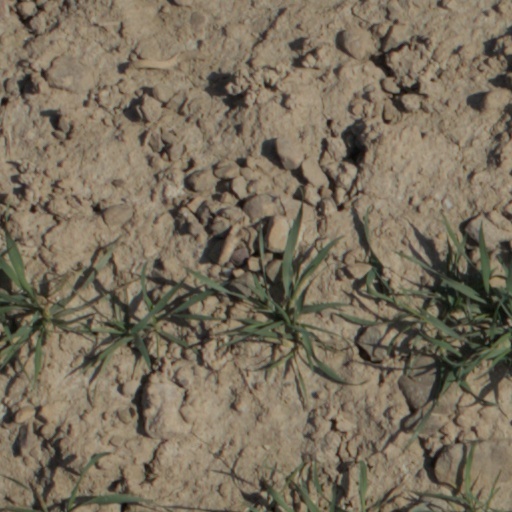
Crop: wheat